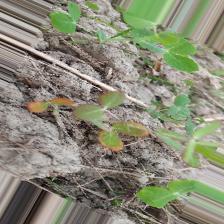
Label: Ascochyta blight